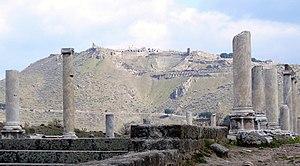
A l'image de celle d'Alexandrie, la bibliothèque de Pergame est une des plus importantes bibliothèques de l'Antiquité. Cette dernière est également le fait d'une dynastie hellénistique, les Attalides qui prennent le pouvoir sur la cité de Pergame et sa région à l'issue du conflit des diadoques.